Peter Molydeux

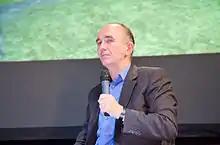
Game designer Peter Molyneux, the subject of the parody

In June 2009, Adam Capone created a Twitter account, @PeterMolydeux, as a parody of the game designer Peter Molyneux and the audacious game design ideas for which he was known. The account became a touchpoint for people in the game industry interested in more adventurous game concepts. Capone was inspired by Molyneux's games in his youth, particularly by the open choice structure of the 1994 simulation game "Theme Park". Capone, a game artist who worked on titles including "Gears of War", "Kinectimals", and "Saints Row", thought that Molyneux's ambition outweighed his propensity for overstatement, and appreciated the game designer's moxie in an industry known for safe ideas. Capone viewed Molyneux as a tragicomic character: full of creative ideas that are continually received by an unkind or indifferent audience. Capone did not expect the parody account to last long, but he became drawn to the persona. The parody's content came to Capone "naturally" from games, game podcasts, and game news websites. He liked that he was able to give away his ideasgood and badwhile actual game designers must protect their ideas and implement them before others.